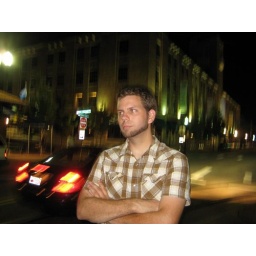
taken in the river market district of little rock, arkansas